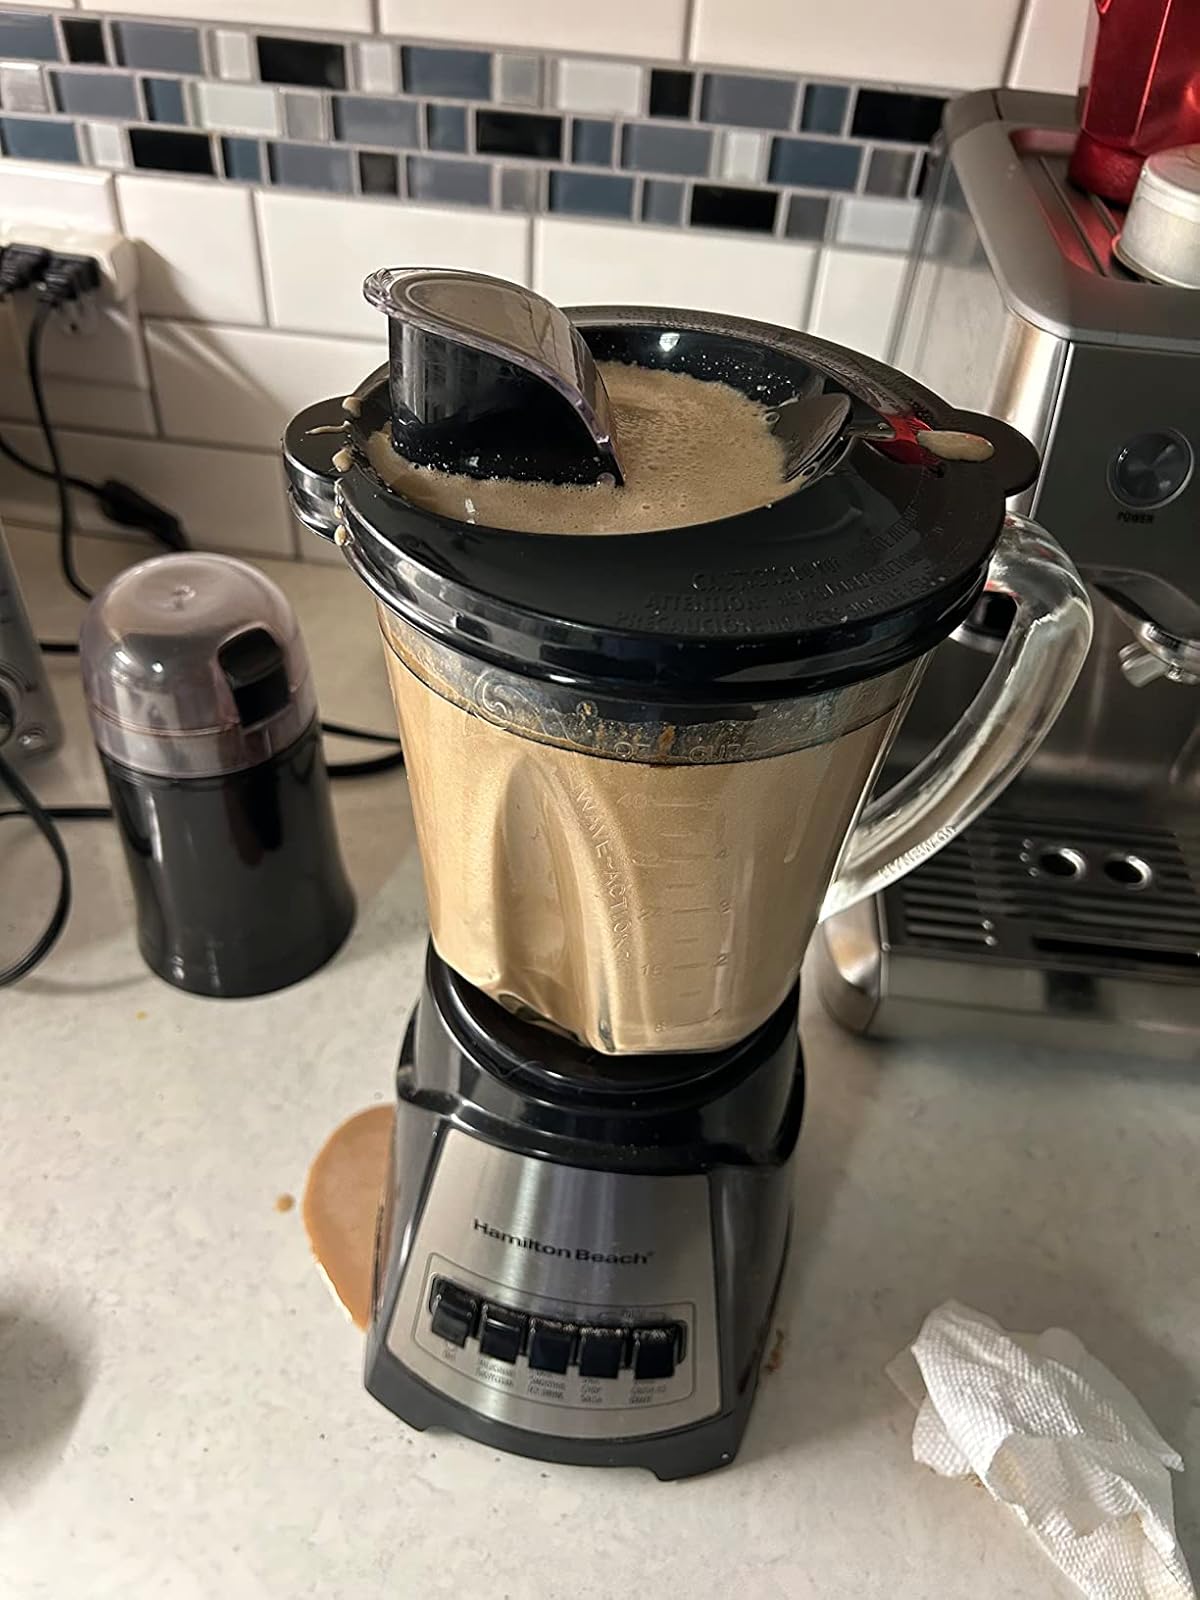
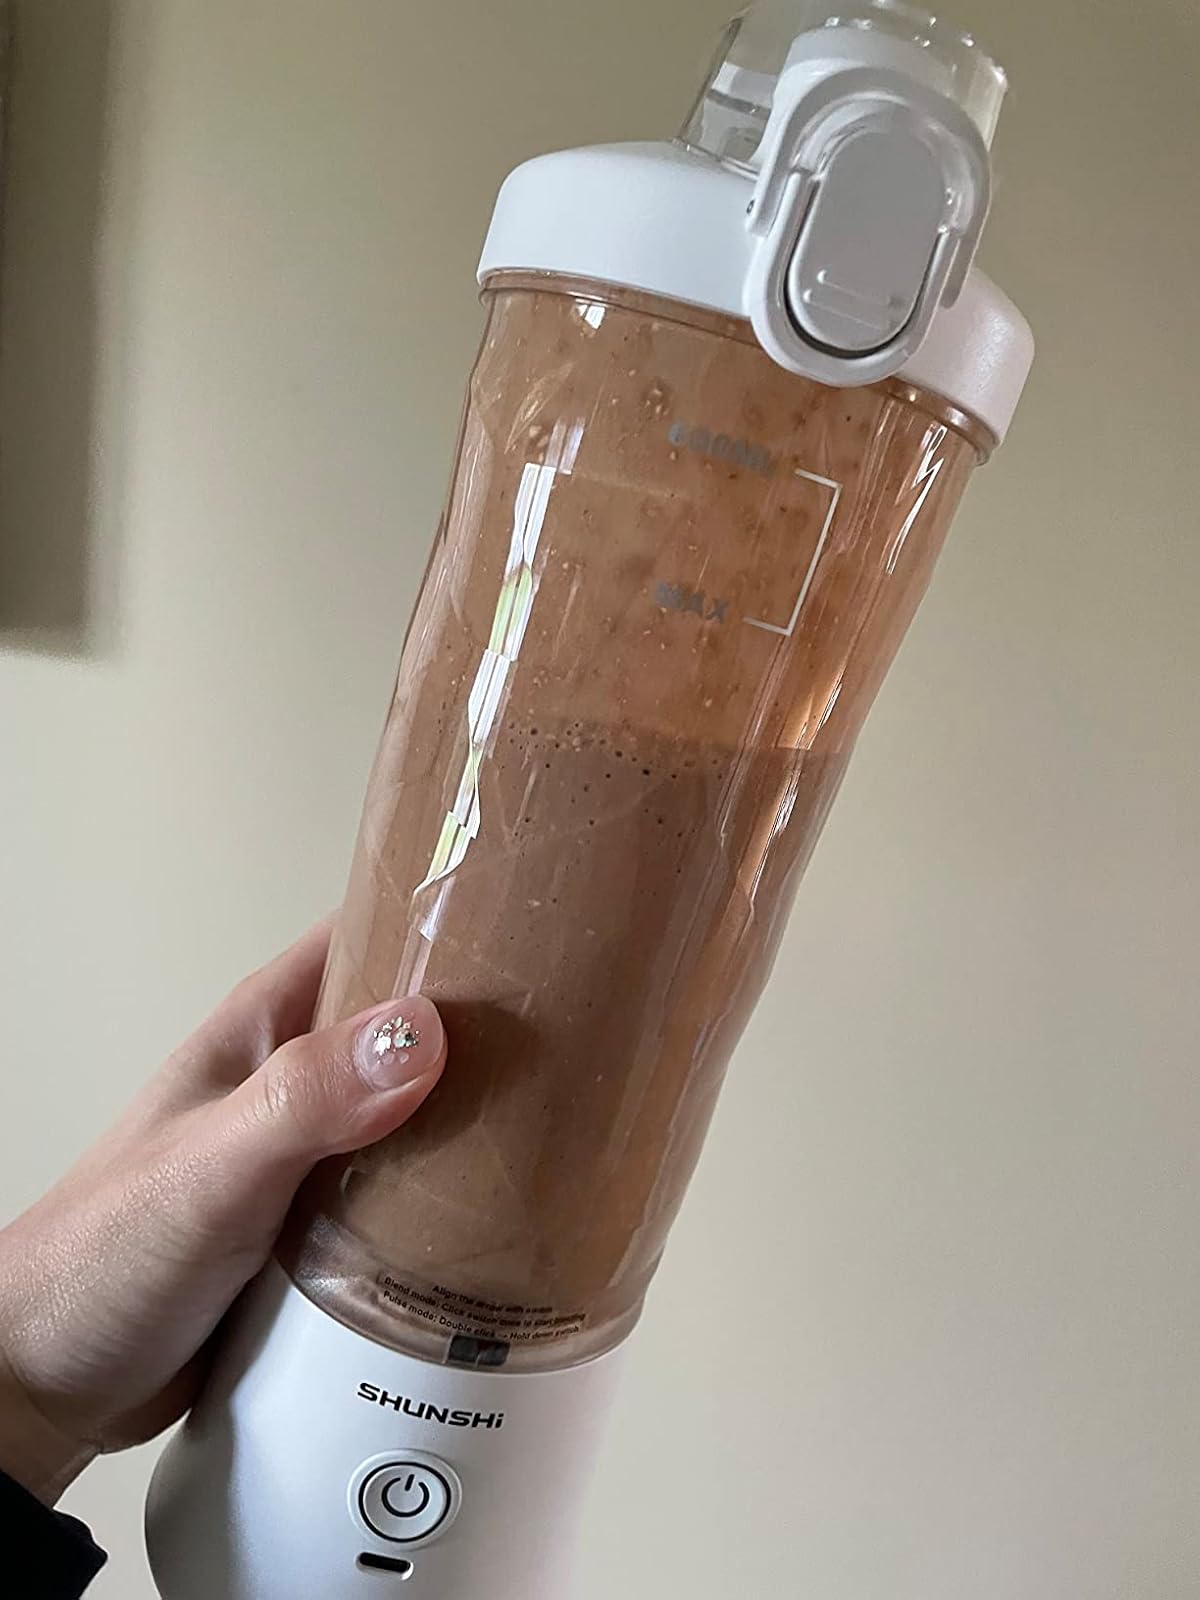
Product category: items_blender
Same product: no